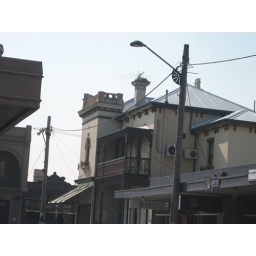
Nice building on Ballarat street in yarraville village